Calcutta (1947 film)

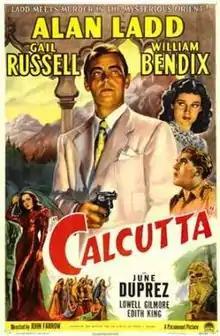
Theatrical release poster

Calcutta is a 1947 American film noir crime film directed by John Farrow, written and produced by Seton I. Miller, and starring Alan Ladd, Gail Russell and William Bendix.